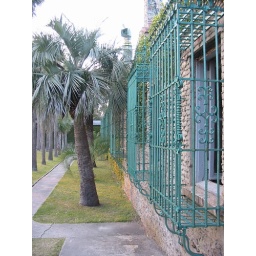
Atalaya is a castle house built in South Carolina in the 1920s in Andalusian style.